Joint Rescue Coordination Centre of Northern Norway

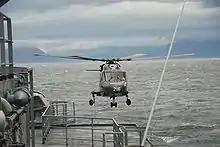
Westland Lynx landing on the Nordkapp-class offshore patrol vessel "Senja" of the Norwegian Coast Guard

"Search and rescue service" is a judicially defined term in Norway, which specifically applies to an immediate response to saving people from death and injury. It does not involve rescue of property, protection of the environment or prevention of accidents. Most alarms are channeled through the sub-centers, which double as 1-1-2 emergency telephone number centers. Some alarms may be channeled via the coast radio stations or air traffic control. All Norwegian-registered aircraft are required to have an emergency locator transmitter connected to the Cospar-Sarsat system. JRCC SN is linked to the Global Maritime Distress Safety System, the Automated Mutual-Assistance Vessel Rescue System and Inmarsat.